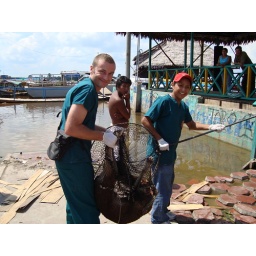
No es un pescado en la red ! This is not a fish in the net!